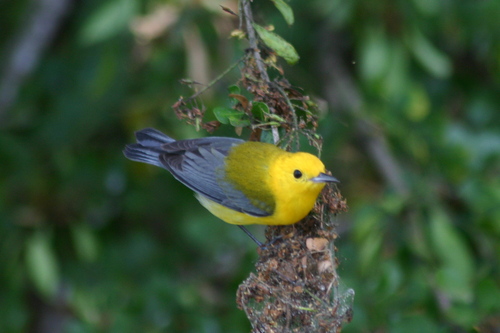
the bird has a small black eyering and a yellow belly and throat.
this bird has a yellow head and body, a grey beak, grey wings and tail, and green back.
this is a yellow bird with a grey wing and a small pointy beak.
this small yellow bird has gray wings and a gray pointy beak.
a small bird with a yellow body, and a silver bill.
this bird has wings that are grey and has a yellow bellya small bird with small black bill and a brilliant yellow head and chest, that fades to black on the wings and tail.
this small bird has light green and green colored feathers.
the tiny bird has a yellow nape, crown, belly, with grayish colored secondaries.
this bird has wings that are grey and has a yellow belly
Species: Prothonotary Warbler